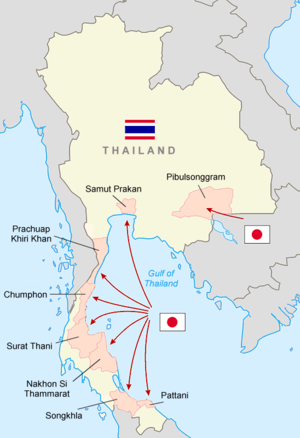
L'invasion japonaise de la Thaïlande s'est produite le 8 décembre 1941, dans le cadre de l'attaque du Japon en Malaisie.
Les relations entre le Japon et la Thaïlande s'étendent sur une période allant du XVIIᵉ siècle à aujourd'hui. Les contacts ont commencé très tôt avec le commerce des navires japonais et l'installation de communautés de Japonais sur le sol siamois, interrompus seulement par l'application de la période d'isolement du Japon. Les contacts ont repris au XIXᵉ siècle et se sont si développés que le Japon est aujourd'hui l'un des premiers partenaires économiques de la Thaïlande. Les deux pays partagent le fait de n'avoir jamais été colonisés.